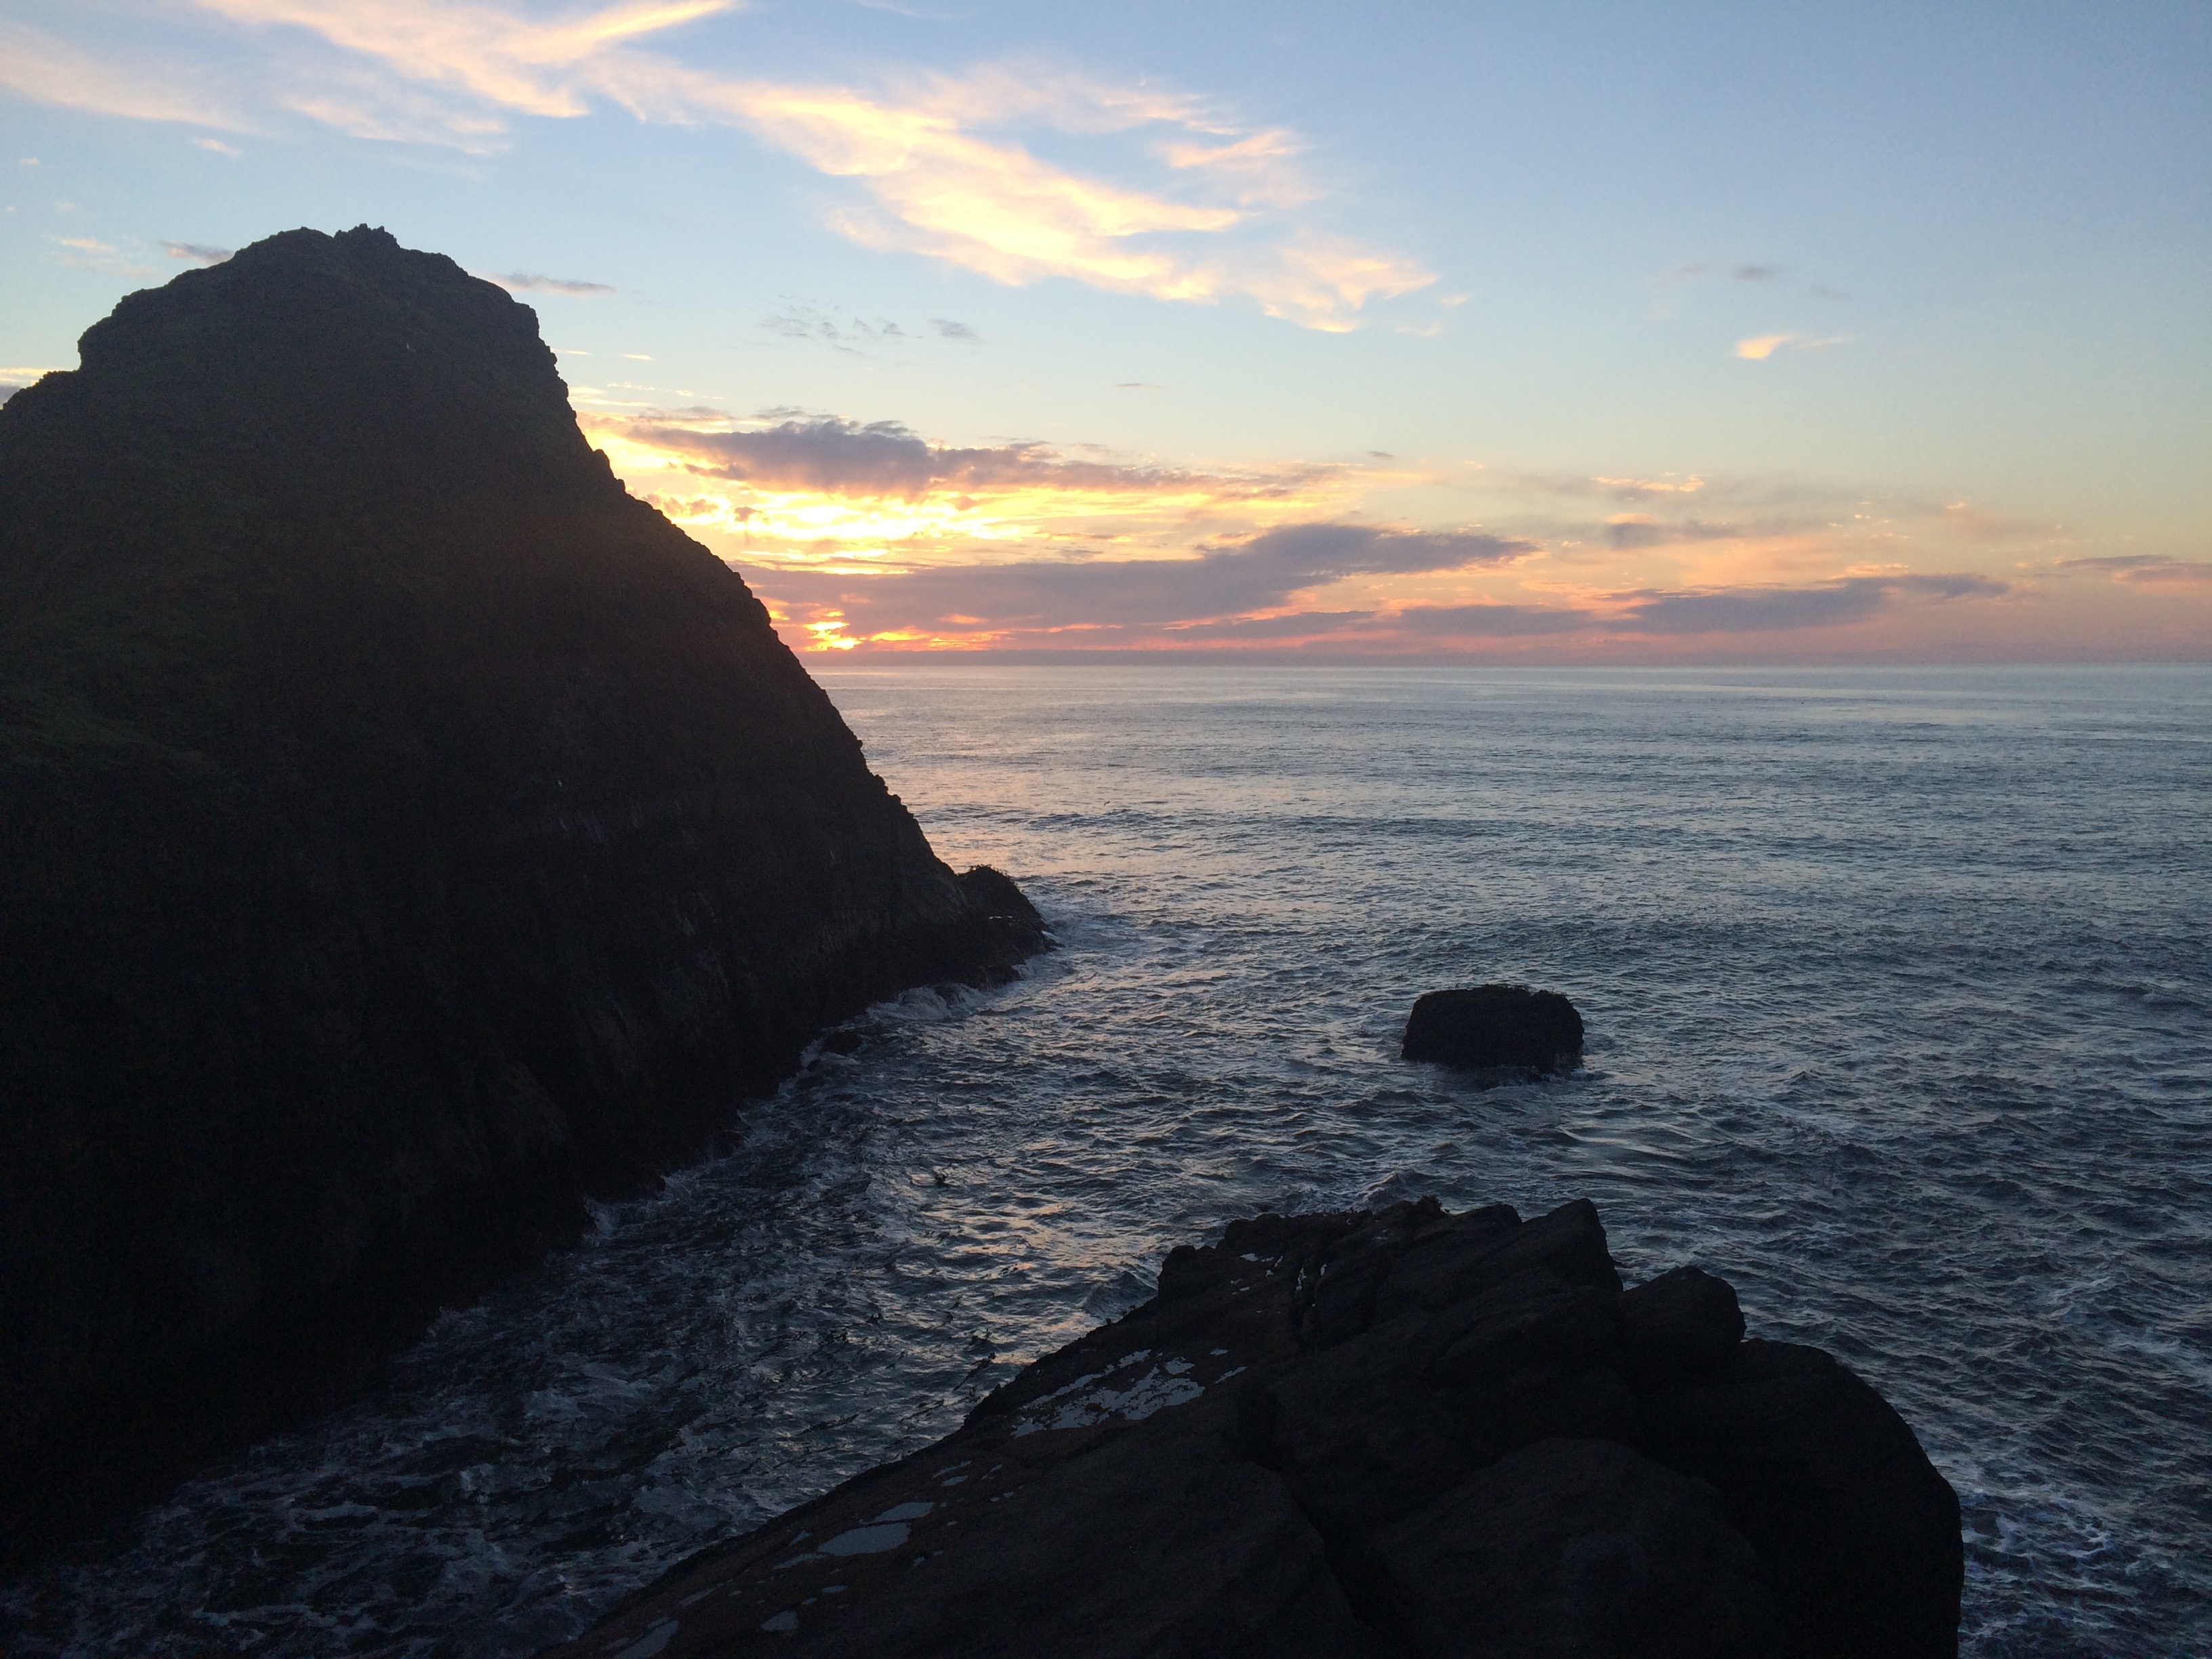
beach, sea, coast, water, nature, outdoor, sand, rock, ocean, horizon, cloud, people, sky, sunrise, sunset, morning, shore, wave, dawn, summer, vacation, travel, cliff, dusk, evening, tower, bay, lifestyle, terrain, body of water, cape, landform, beach sunset, woman beach, summer beach